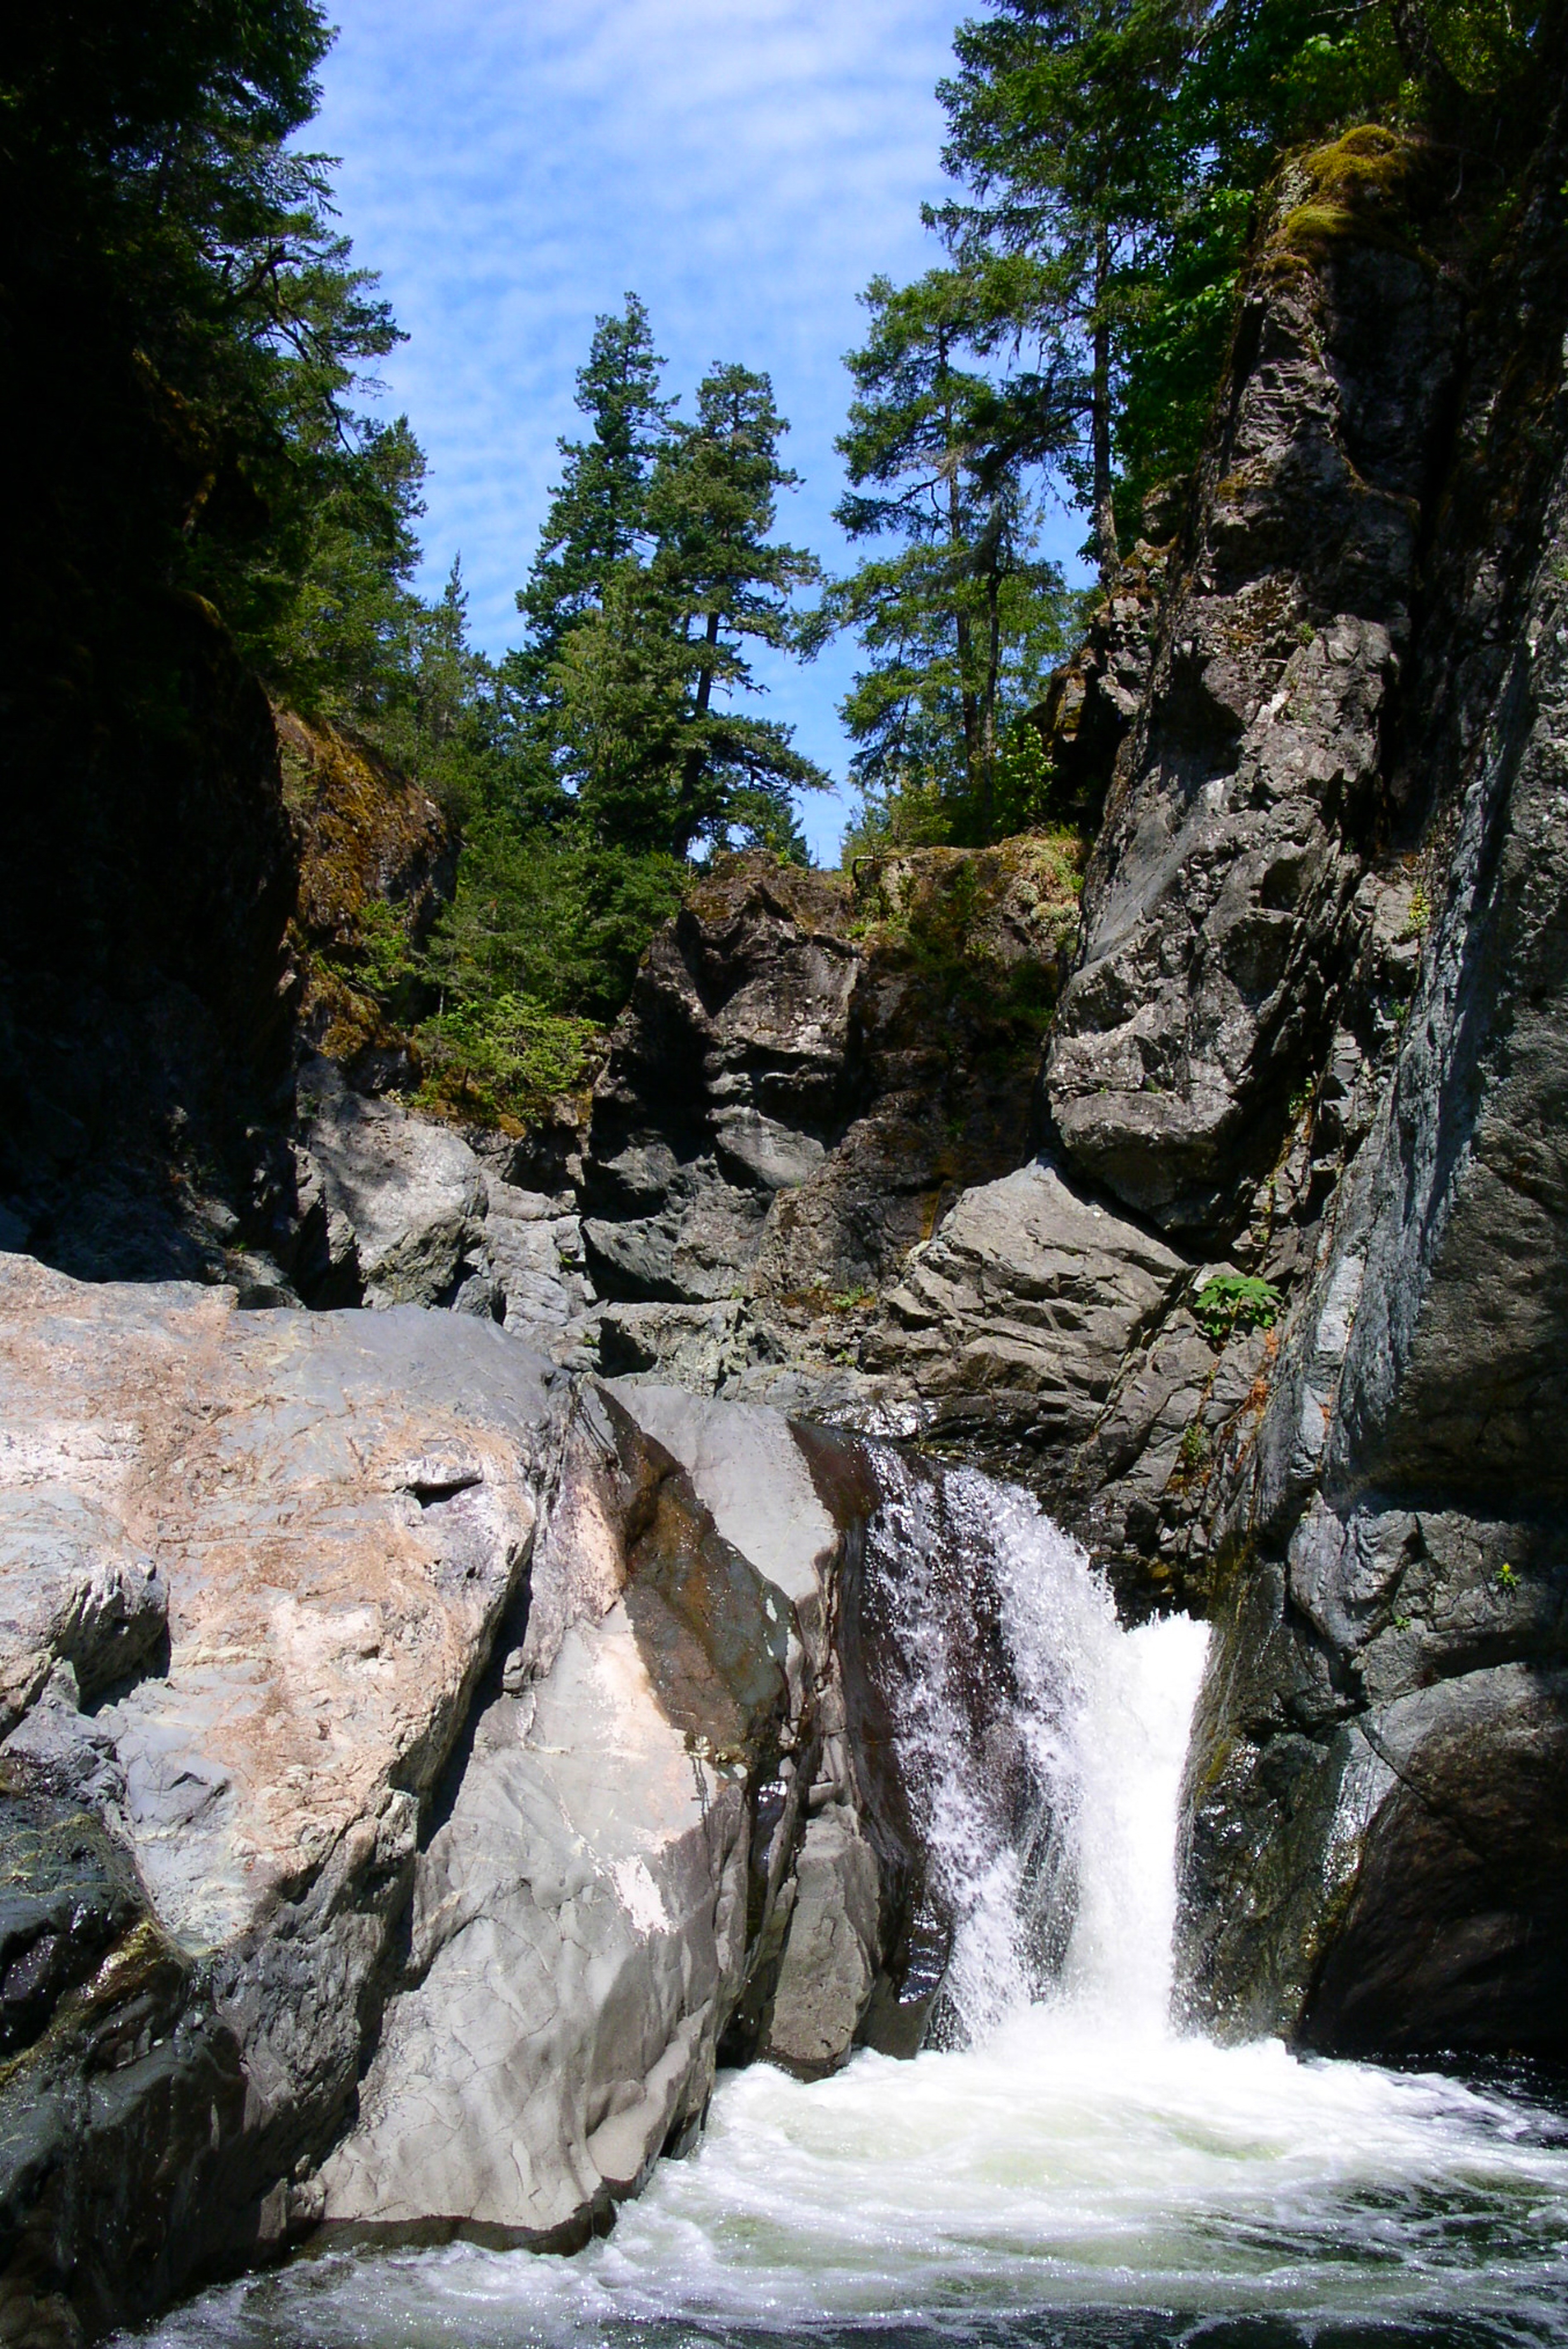
water, nature, rock, waterfall, wilderness, walking, mountain, trail, adventure, river, stream, rapid, body of water, water feature